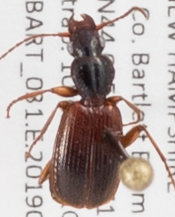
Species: Cymindis neglecta
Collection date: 2019-07-10
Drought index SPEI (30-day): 0.334
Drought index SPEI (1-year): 1.28
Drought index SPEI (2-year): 0.664